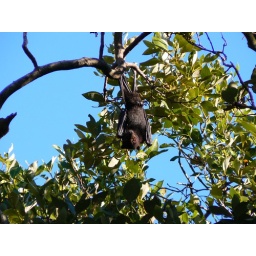
Large fruit eating bats. The roost noisily in trees by day, and forage noisily by night.